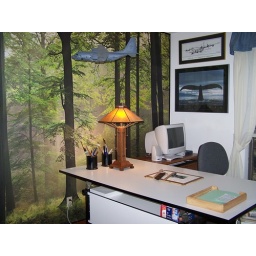
The mural wall in the 4th bedroom